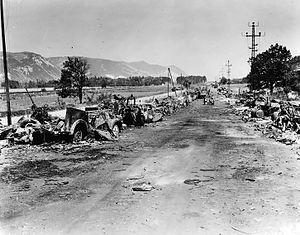
1ᵉʳ janvier : remaniement ministériel. Le pronazi Joseph Darnand est nommé secrétaire général au maintien de l'ordre.